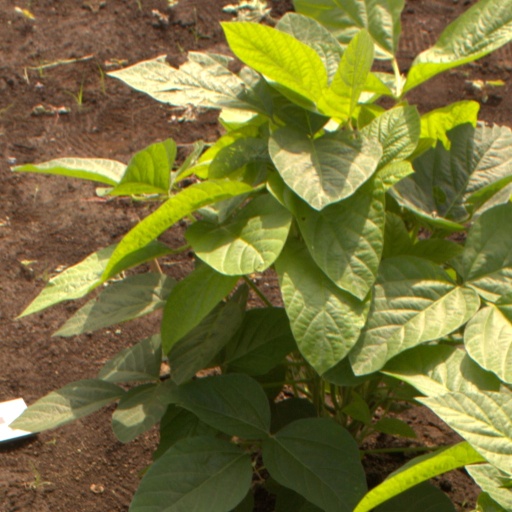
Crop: soybean